Dean Guitars

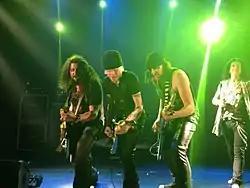
Dean artists Michael Schenker and Wayne Findlay with Dean owner Elliott "Dean" Rubinson

With the advent of the Superstrat and grunge music, Dean Zelinsky sold the business to Oscar Medeiros of Tropical Music, who gained ownership of the brand from 1986, and until 1995 focused on selling to Latin bands overseas. The company had all but disappeared from the American market at that point.